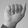
ASL letter: A